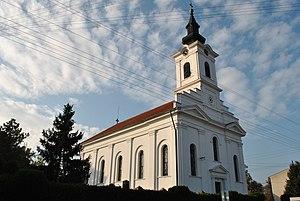
Le musée de Voïvodine est un musée situé à Novi Sad, la capitale de la province autonome de Voïvodine, en Serbie. Créé en 1847 à Pest, il présente des collections d'archéologie, d'histoire et d'ethnologie. Le bâtiment principal dans lequel il est installé, 35 rue Dunavska, est inscrit sur la liste des monuments culturels protégés de Serbie.
L'Église évangélique slovaque de la confession d'Augsbourg en Serbie est une Église luthérienne en Serbie. Elle rassemble 40 000 fidèles. Depius 2020, elle est administrée par L'évêque Jaroslav Javorník.